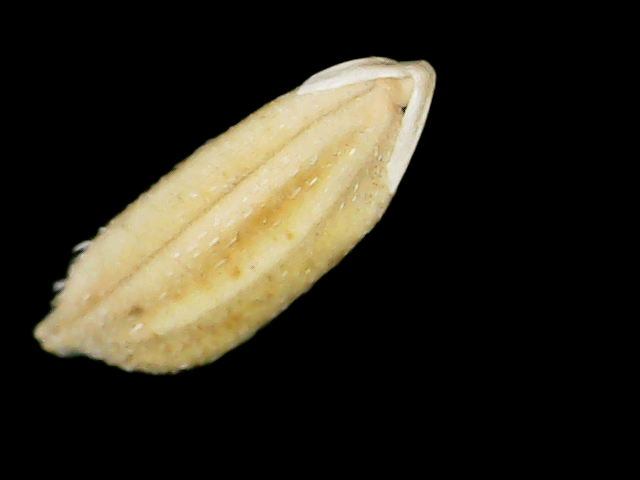
Rice variety: Bd33